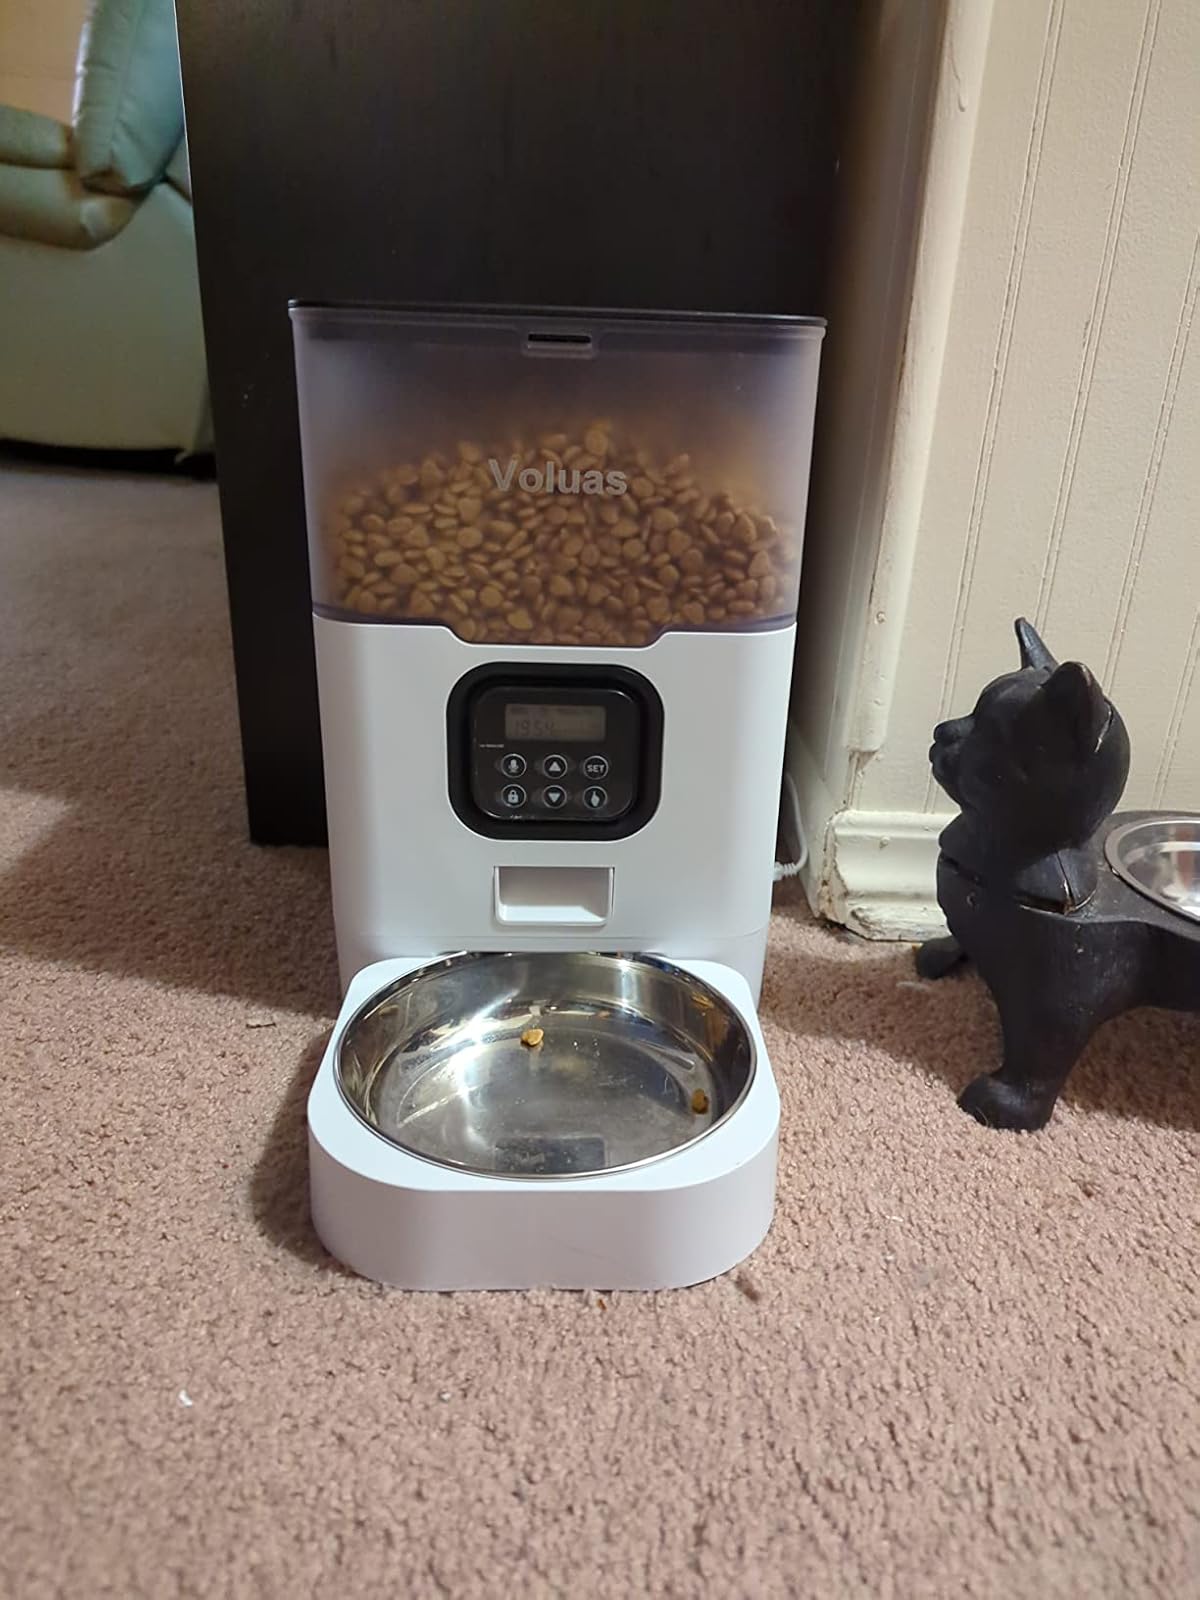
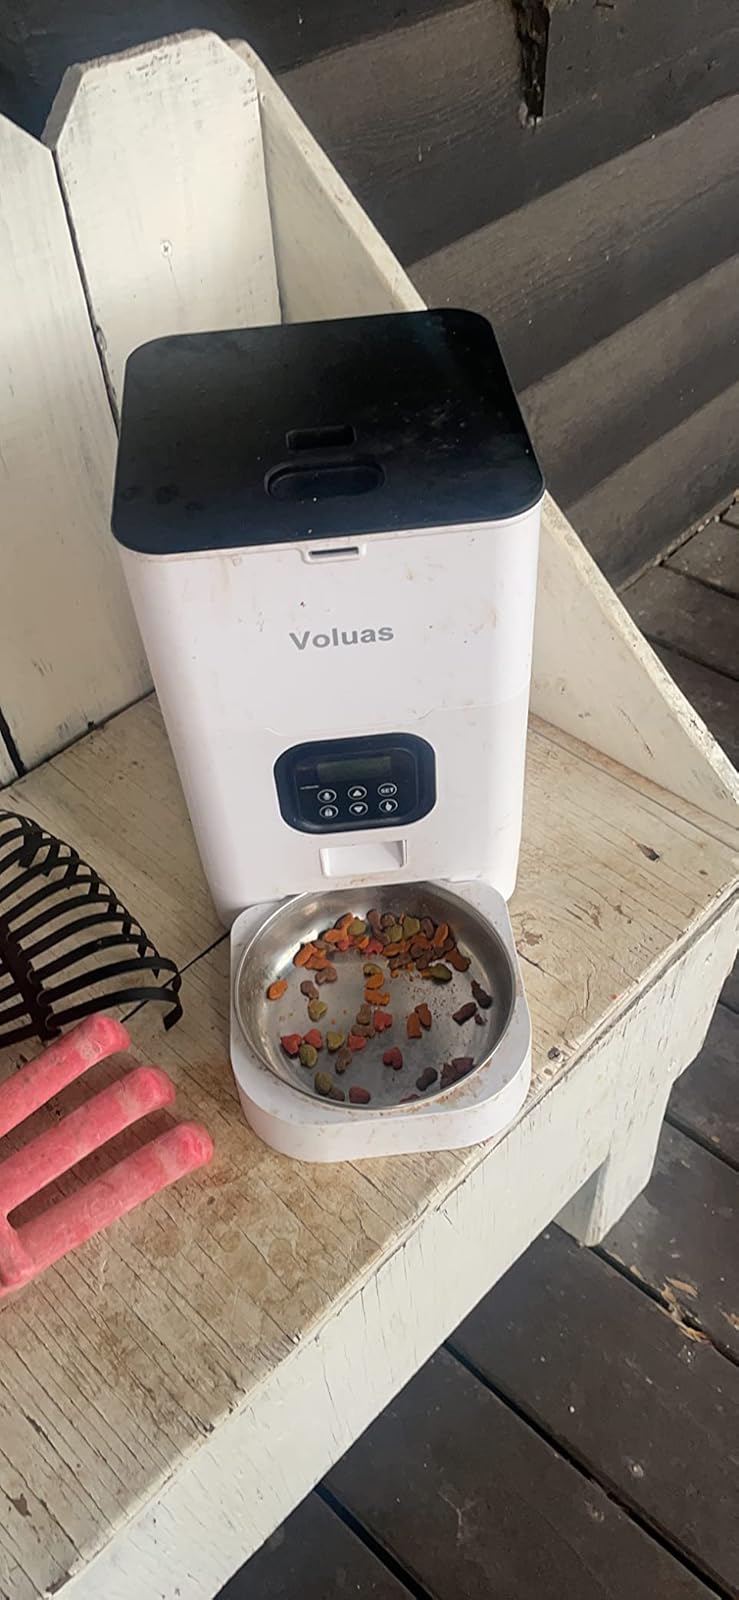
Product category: items_feeder
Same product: no